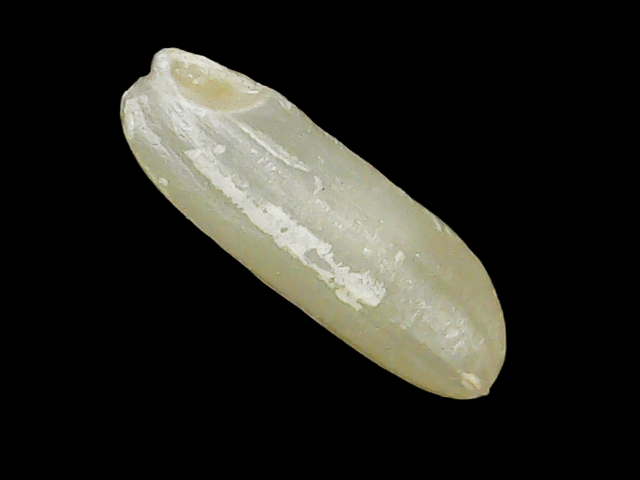
Rice variety: Binadhan26